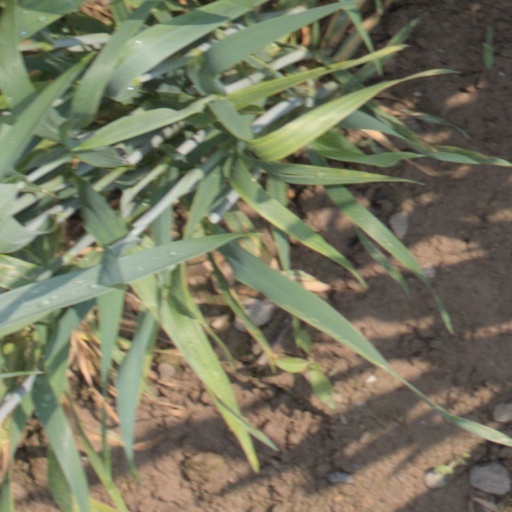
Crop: wheat